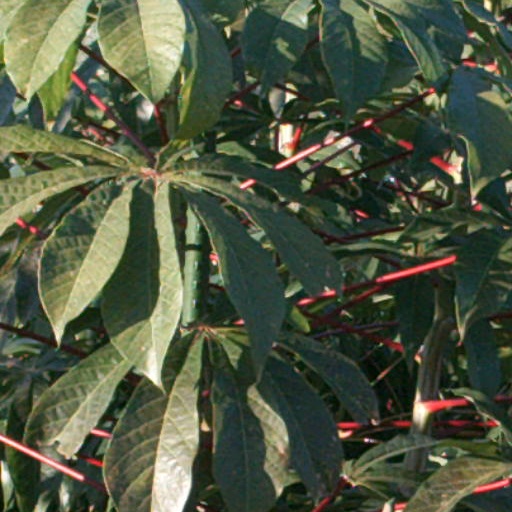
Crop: cassava